Laurent Deckers

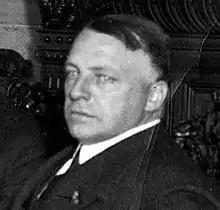
Deckers in 1933

Laurentius Nicolaas Deckers (14 February 1883 – 1 January 1978) was a Dutch politician and diplomat of the Roman Catholic State Party (RKSP) and later co-founder of the Catholic People's Party (KVP) and agronomist.